Giovanni Salviati

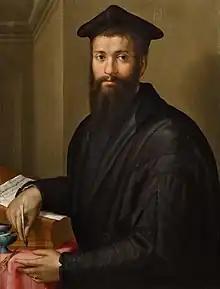
Portrait, oil on canvas, of Giovanni Salviati (1490–1553) by Pier Francesco Foschi (1502–1567)

Giovanni Salviati (24 March 1490 – 28 October 1553) was a Florentine diplomat and cardinal. He was papal legate in France, and conducted negotiations with the Emperor Charles V.